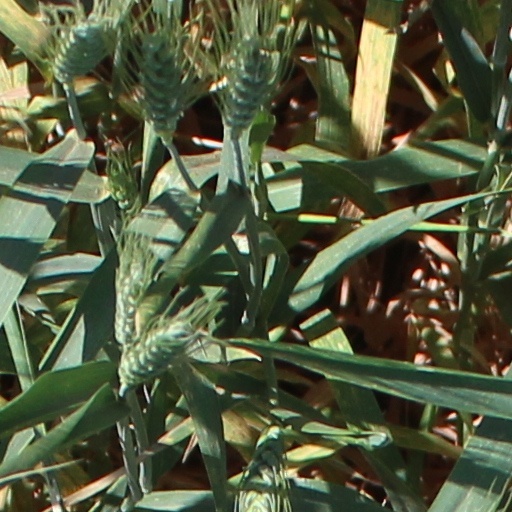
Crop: wheat